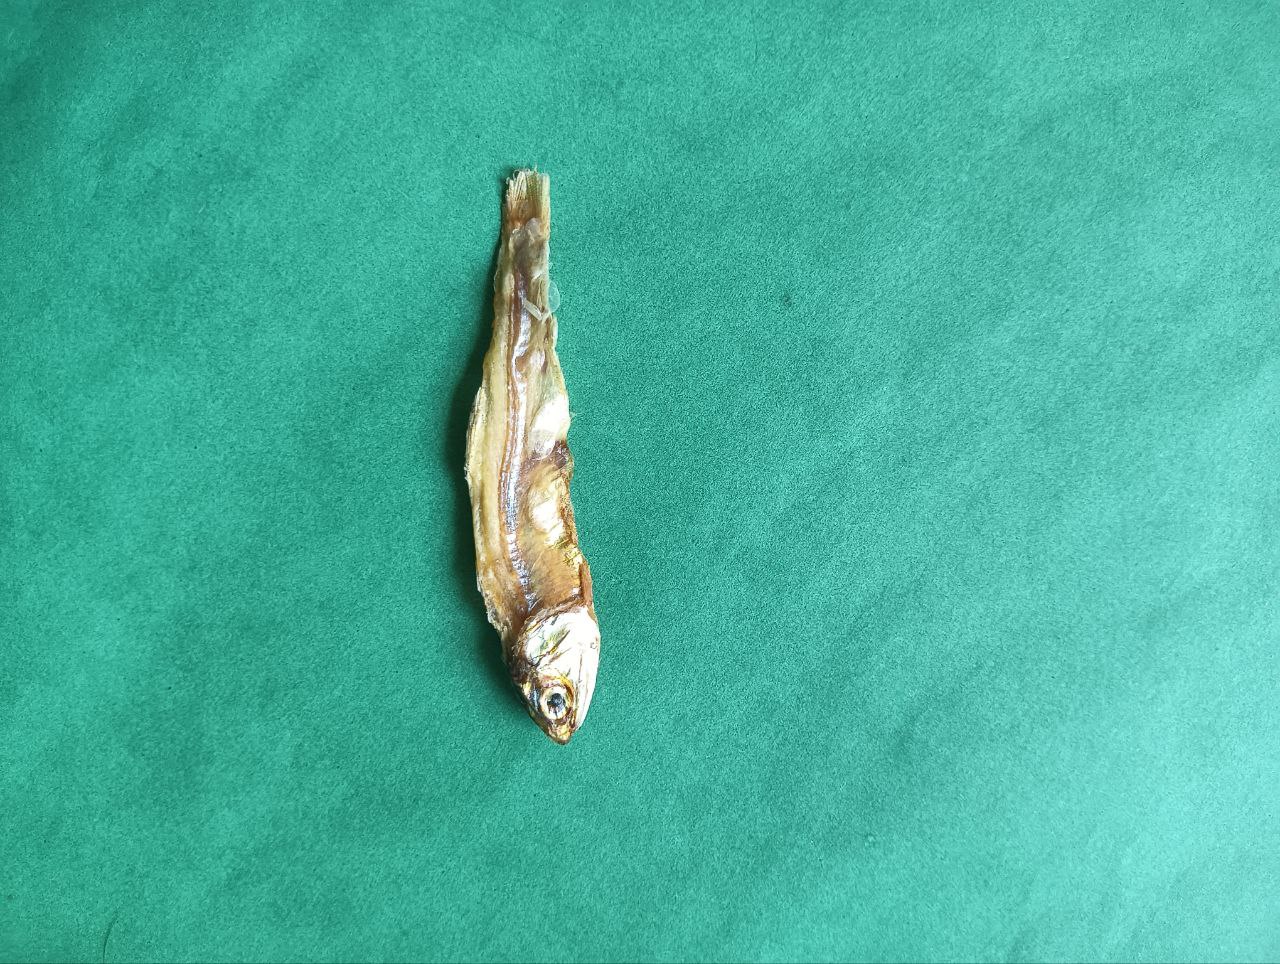
Species: narkeli